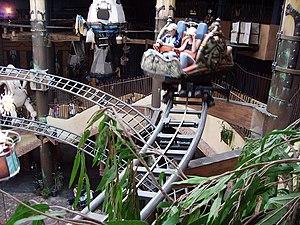
Winja's Fear & Winja's Force est le nom générique de deux montagnes russes tournoyantes du parc Phantasialand, situé à Brühl, en Allemagne. Elles sont situées dans la zone couverte du parc, appelée Wuze Town.
Phantasialand est un parc à thèmes situé à Brühl, 10 kilomètres de Cologne, en Allemagne. Phantasialand a ouvert le 30 avril 1967 par Gottlieb Löffelhardt et Richard Schmidt dans une ancienne mine de lignite à ciel ouvert.
Les montagnes russes tournoyantes sont un type de montagnes russes, où les wagonnets sont capables de tourner sur eux-mêmes.